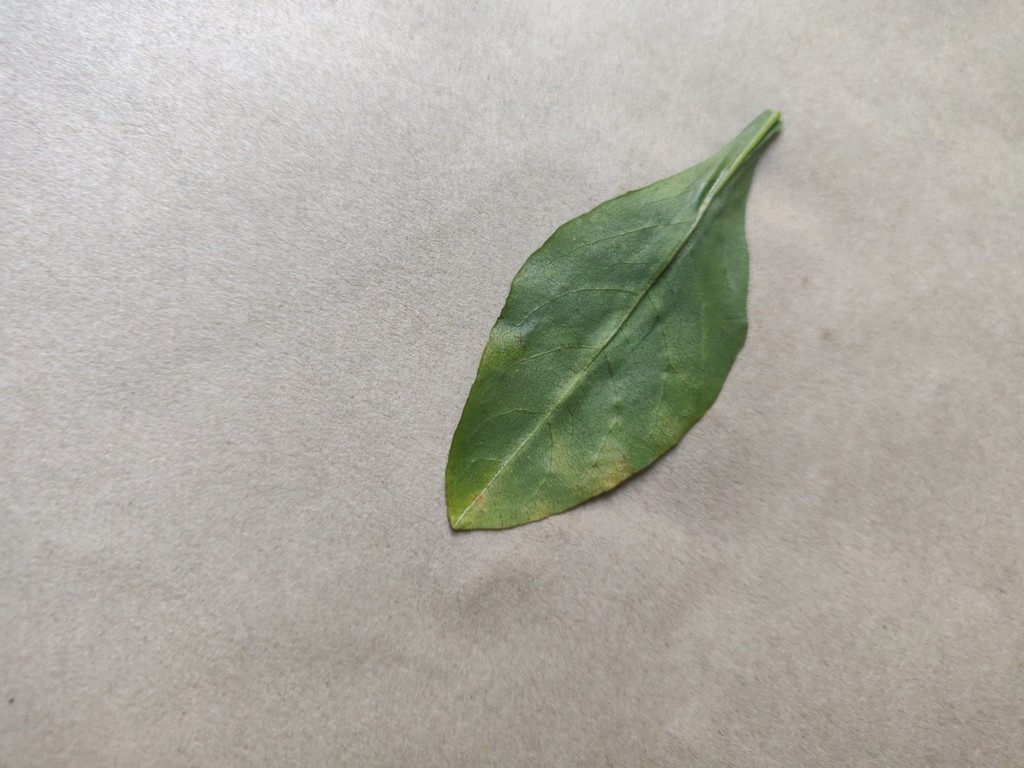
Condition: Unhealthy
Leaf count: single
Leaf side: back